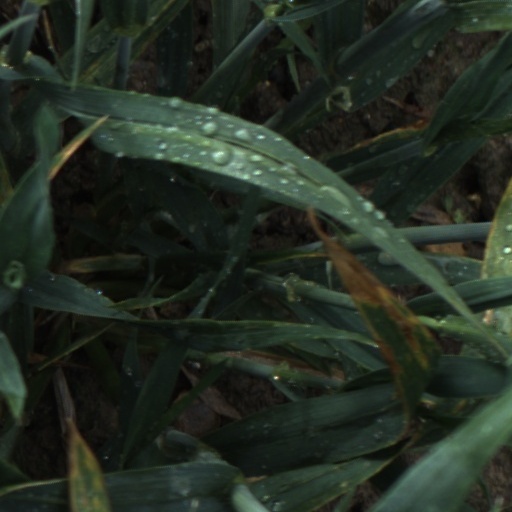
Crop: wheat